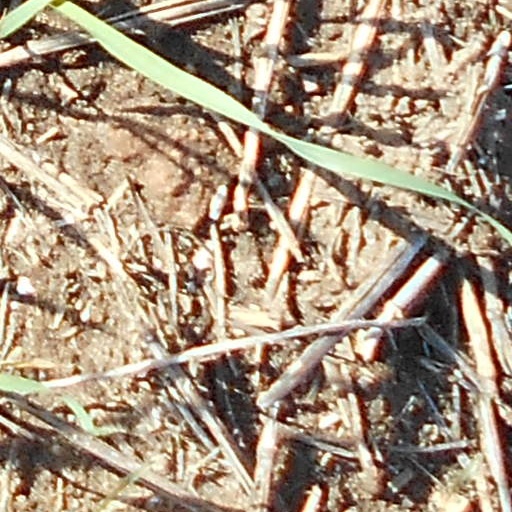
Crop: wheat